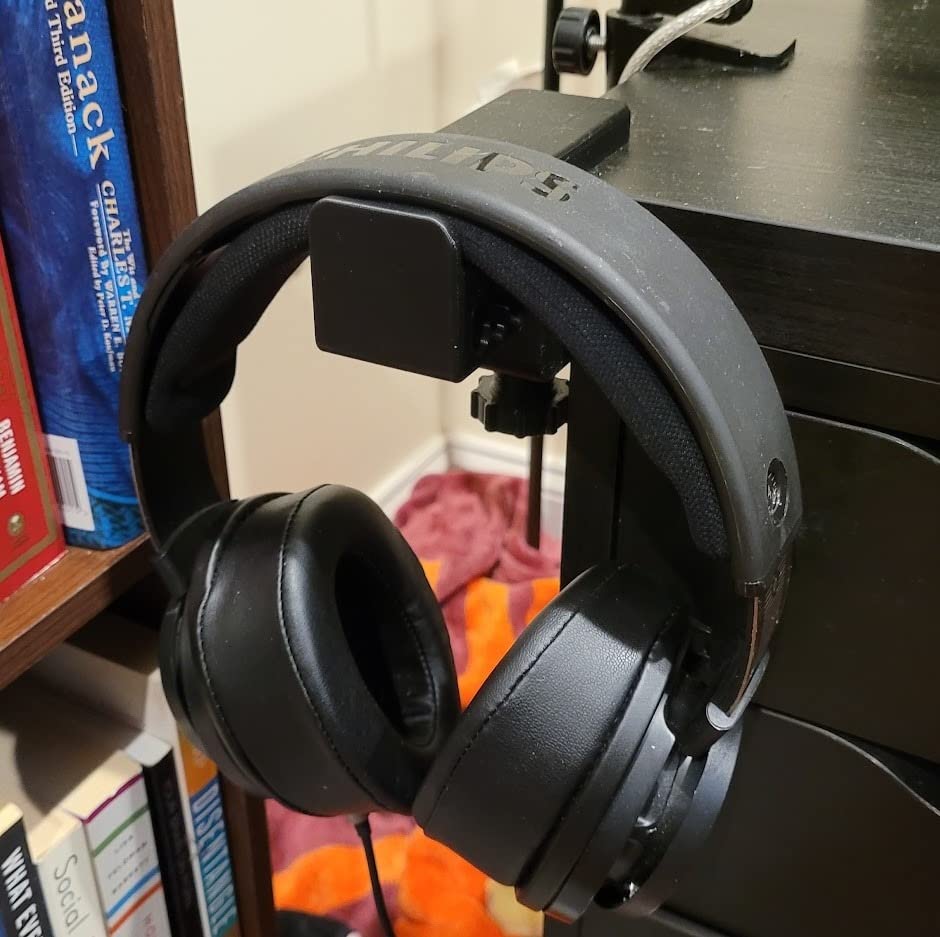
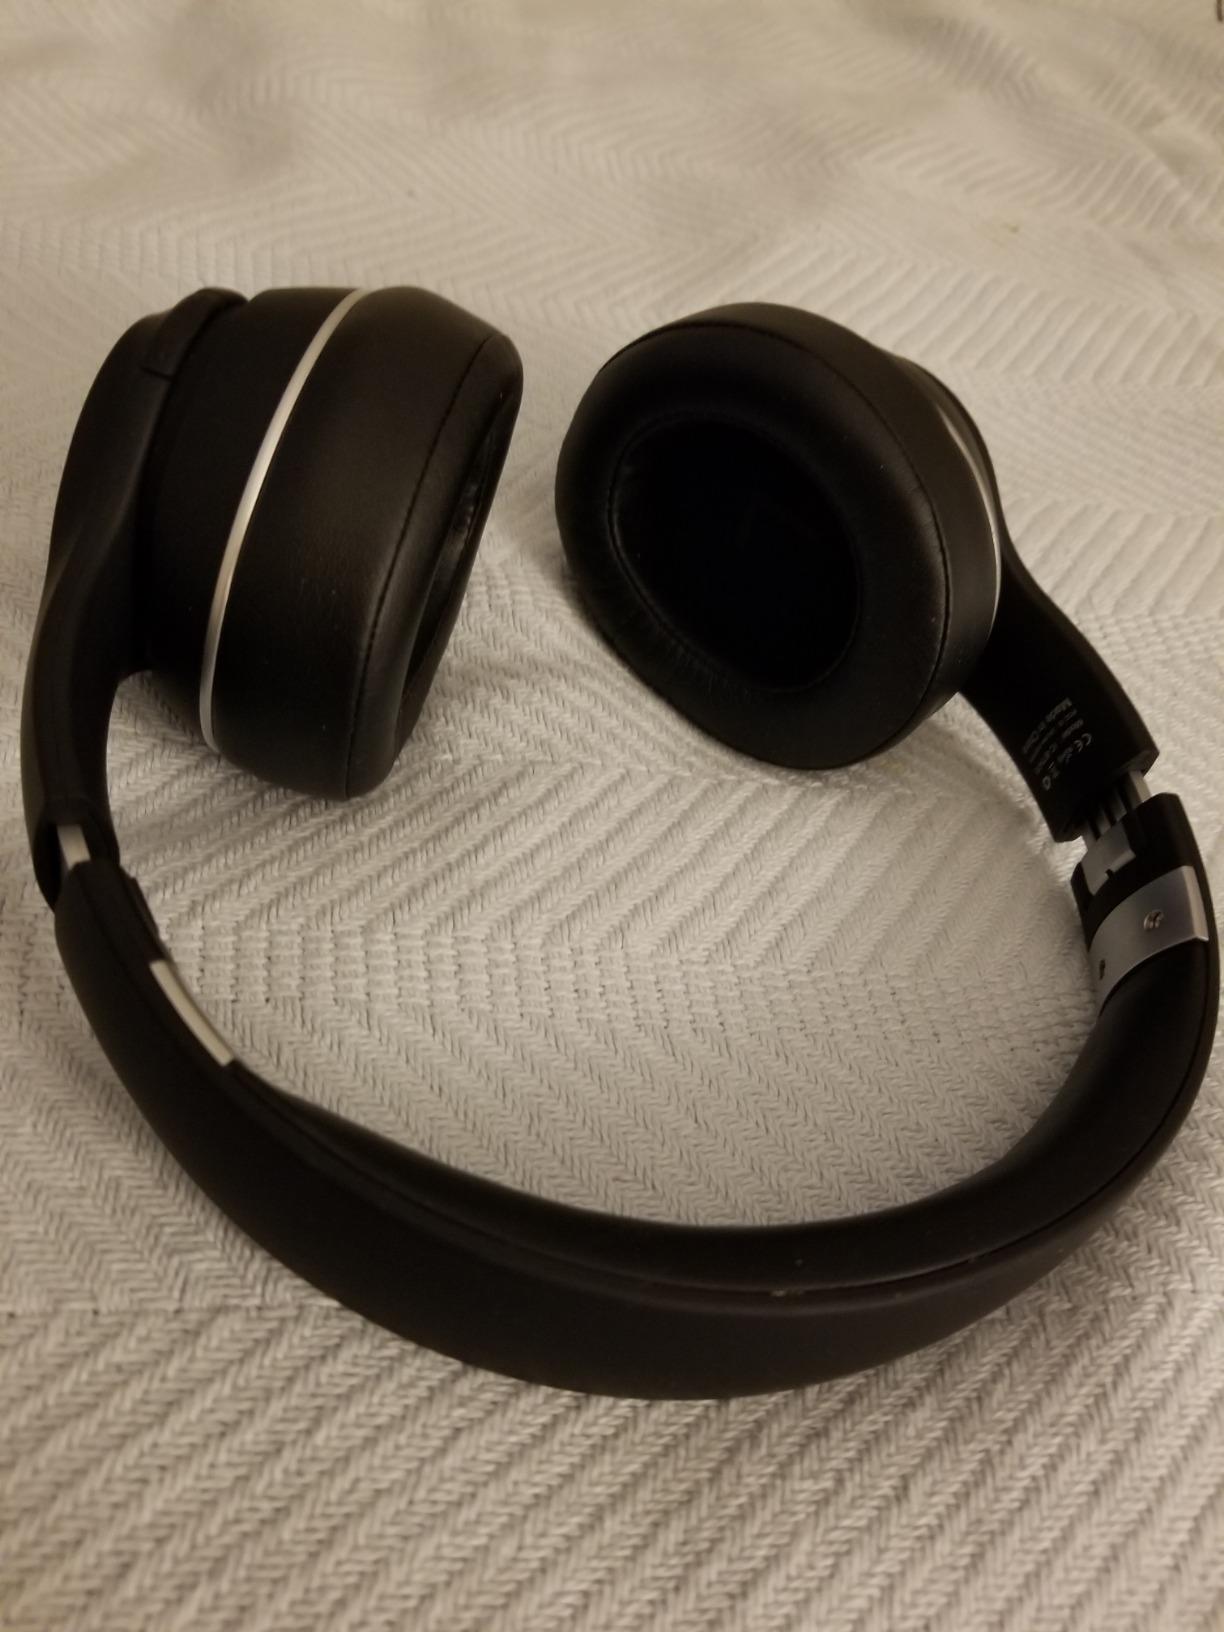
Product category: headphones
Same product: no